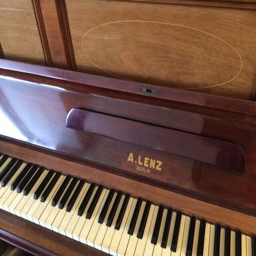
upright piano for sale : by person